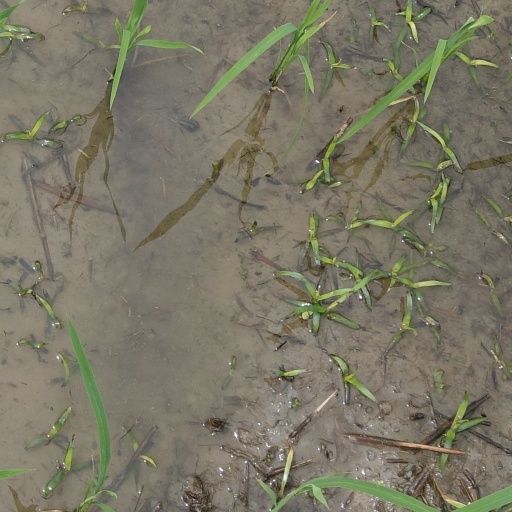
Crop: rice